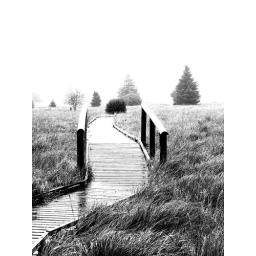
sort of a bridge.. over the lake of grass